Dialectic and Philanthropic Societies

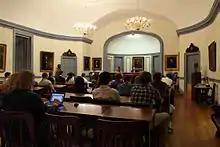
Dialectic and Philanthropic Societies debate in New West Hall

The Societies meet every Monday night at 7:30 "post meridiem" on the top floor of New West Hall while classes are in session. Meetings are held in the Dialectic Society Chamber, on the 3rd floor of New West, an academic building near the center of campus. Debates are held under the guidelines of parliamentary procedure and adhere to a modified Robert's Rules of Order. Resolutions are drafted in advance. For each debate, four members are scheduled as speakers: a primary affirmative and primary negative, who are both given seven minutes to deliver a speech, and a secondary affirmative and secondary negative, who are both given five minutes to speak. After delivering a speech, speakers must field queries from fellow senators and guests.